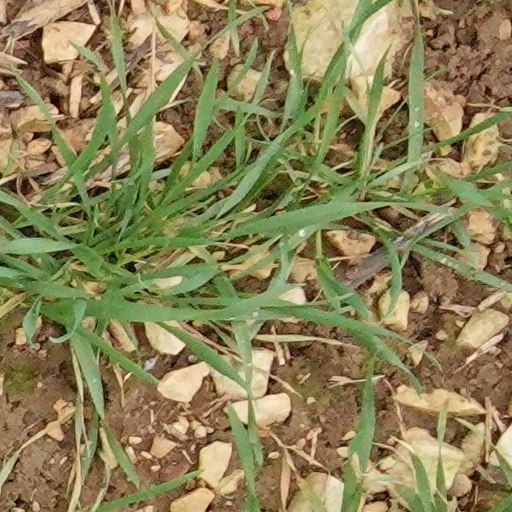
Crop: wheat